Sisters of Saint Francis of Rochester, Minnesota

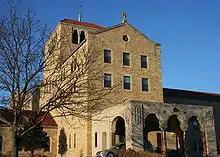
Assisi Heights mother house.

The Sisters of Saint Francis of Rochester, Minnesota is a Roman Catholic religious congregation for women. The congregation was founded in 1877 by Mother Mary Alfred Moes in the Diocese of St. Paul of Minnesota. The motherhouse, which is in Rochester, Minnesota, is called Assisi Heights.